Babur (cruise missile)

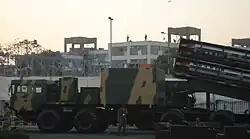

In 2005, Pakistan's test of "Babur" reportedly surprised the United States intelligence community. U.S.-based analysts leveled serious allegations against China of helping Pakistan, pointing out the similarities of the missile to the Chinese "DH-10" and American BGM-109 Tomahawk. In 2012, former program manager Gen. Mirza Aslam Beg denied the U.S. allegations of Chinese help, crediting Pakistani scientists as having developed the technology. However in 2020, former Prime Minister Nawaz Sharif (who was Prime Minister in 1998) confessed that Pakistani scientists had in fact simply reverse-engineered the Tomahawk missile to make the Babur missile, when one fell as an unexploded ordnance in Pakistan's territory during the American cruise missile attack in Afghanistan.